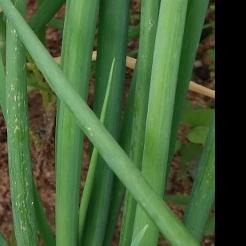
Crop: Onion
Condition: healthy-leaf